Aquascaping

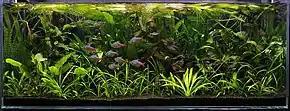
Jungle style aquascape

Some hobbyists also refer to a "jungle" (or "wild jungle") style, separate from either the Dutch or nature styles, and incorporating some of the features of them both. The plants are left to assume a natural, untrimmed look. Jungle style aquascapes usually have little or no visible hardscape material, as well as limited open space. Bold, coarser leaf shapes, such as "Echinodorus bleheri", are used to provide a wild, untamed appearance. Unlike nature style, the jungle style does not follow clean lines, or employ fine textures. A jungle canopy effect can be obtained using combinations of darker substrates, tall plants growing up to the surface, and floating plants that block light, offering a dappled lighting effect. Other plants used in jungle style aquascapes include "Microsorum pteropus", "Bolbitis heudelotii", "Vallisneria americana", "Crinum" species, "Aponogeton" species, "Echinodorus" species, "Sagittaria subulata", "Hygrophila pinnatifida", "Anubias" species, and "Limnobium laevigatum".